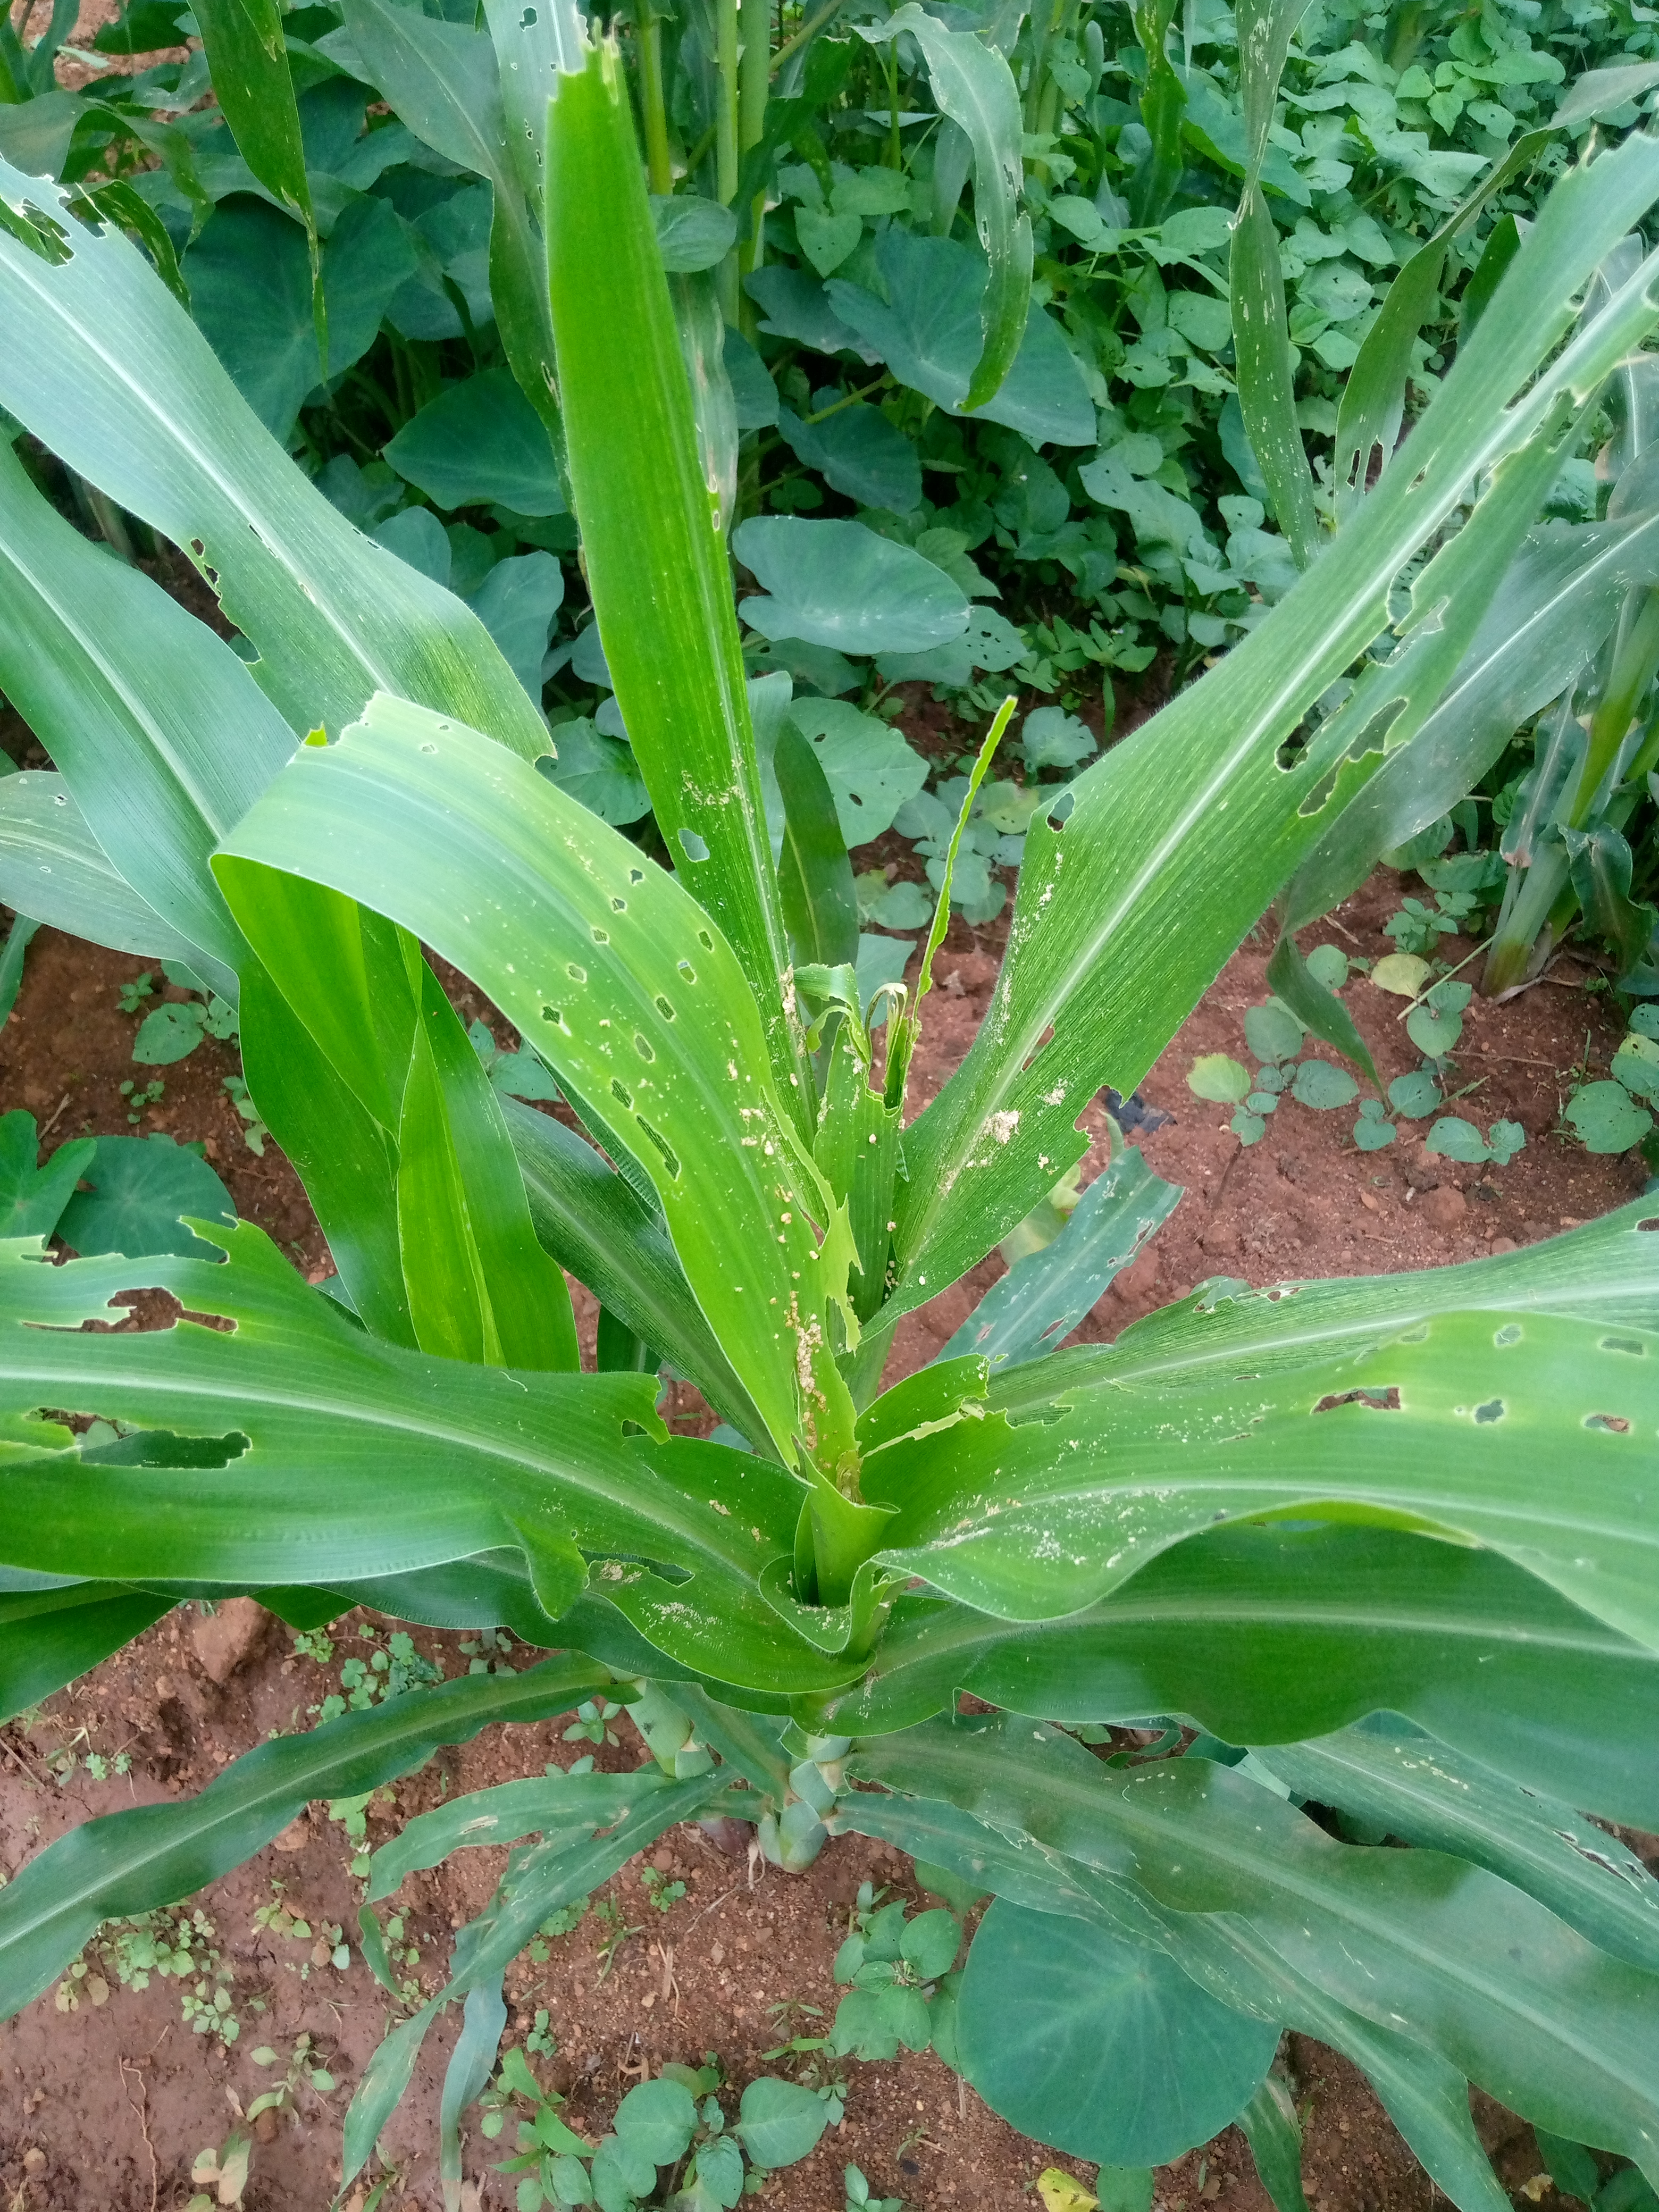
Label: spodoptera_frugiperda